Rothari

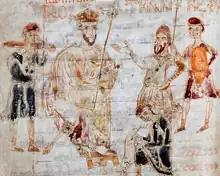
Miniature of King Rothari from the 11th century "Codex Legum Longobardorum"

Rothari (or Rothair) ( 606 – 652), of the house of Arodus, was king of the Lombards from 636 to 652; previously he had been duke of Brescia. He succeeded Arioald, who was an Arian like himself, and was one of the most energetic of Lombard kings. Fredegar relates ("Chronicle", 71) that at the beginning of his reign he put to death many insubordinate nobles, and that in his efforts for peace he maintained very strict discipline.